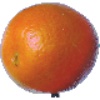
Label: tangelo